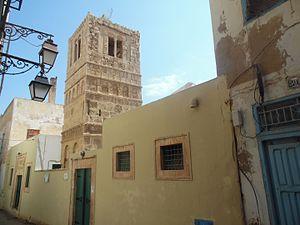
Mosquée de Sidi-Amor This is a photo of the protected monument identified by the ID 61-15 in Tunisia.